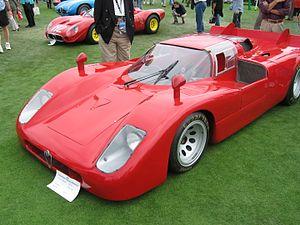
L'Alfa Romeo Tipo 33 est une voiture de course construite par Alfa Romeo, qui a couru en catégorie Sport-prototypes dans les années 1960-1970. Elle a été déclinée en une version 3 litres de cylindrée, l'Alfa Romeo 33/3, ainsi qu'en une version routière avec la 33 Stradale.